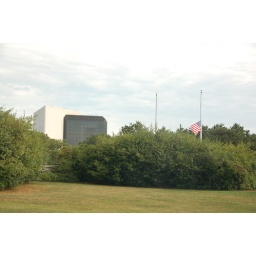
Ted Kennedy wake at JFK Library: Half-mast flags by the JFK Library building's glass facade